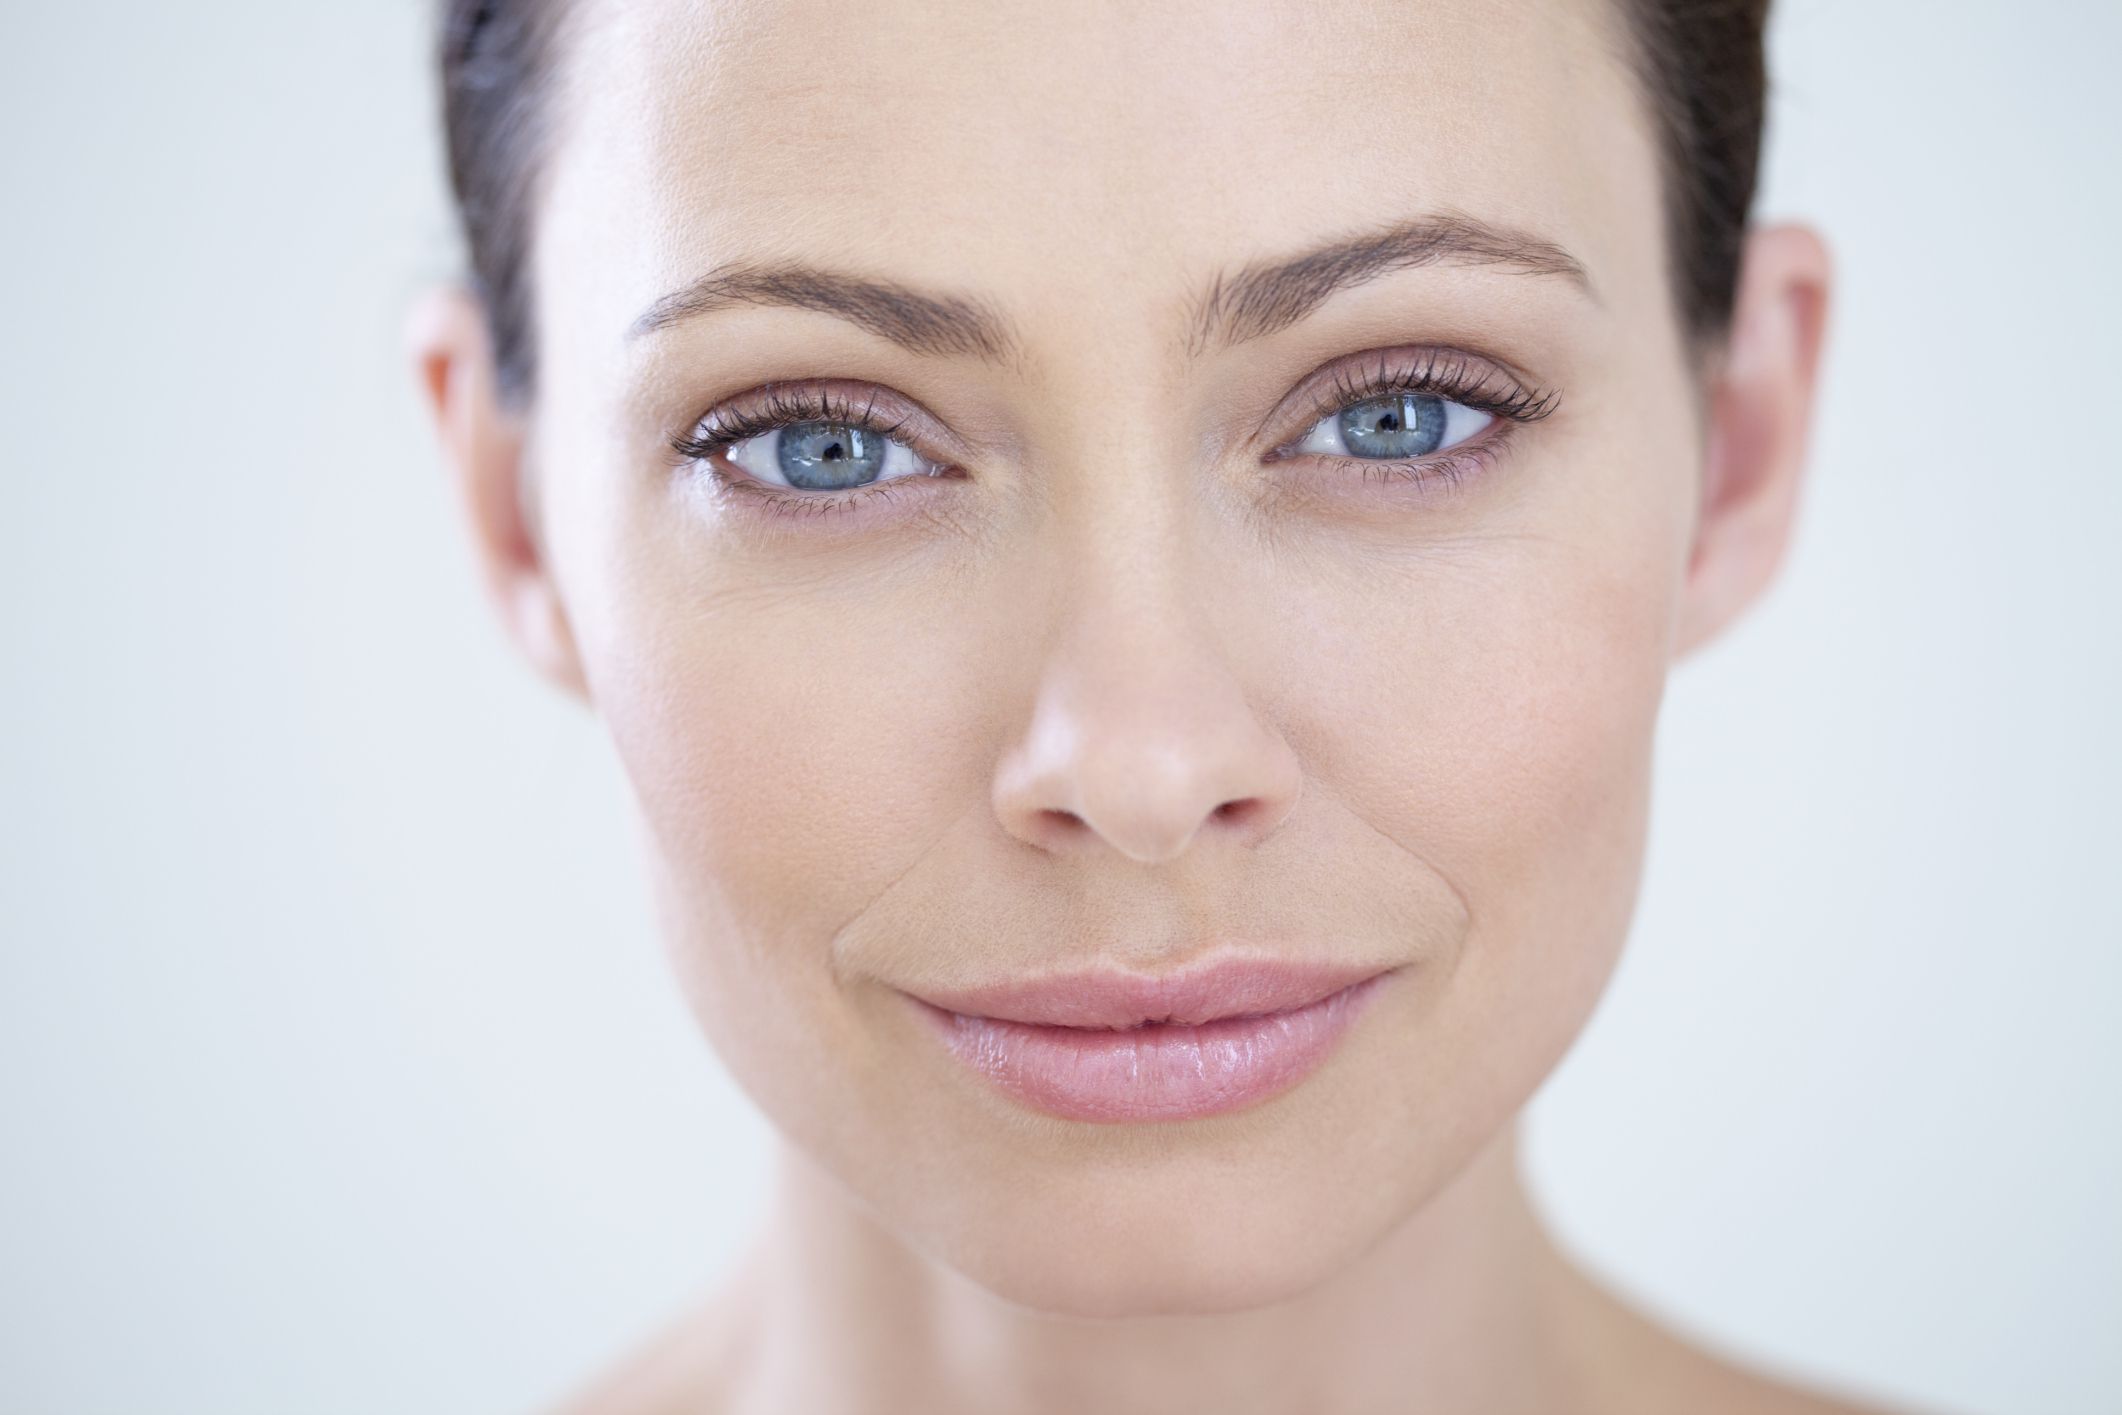
Portrait style: Real Portrait